Parramatta Female Factory

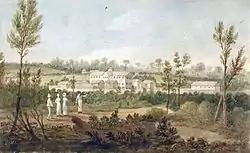
Female penitentiary or factory, Parramata, watercolour; 15.9 x 25.7 cm.

The Parramatta Female Factory is a National Heritage Listed place and has three original sandstone buildings and the sandstone gaol walls. The Parramatta Female Factory was designed by convict architect Francis Greenway in 1818 and the only female building authorized by Governor Lachlan Macquarie. It comprises the 1821 Matron's Quarters and Administration and Stores Building, the 1821 Female Hospital and the 1826 3rd Class Female Penitentiary. It is the first female factory in the penal colony of New South Wales, and is located at 5 Fleet Street, North Parramatta, New South Wales, Australia. It was one of 13 female factories in the colonies of New South Wales and Van Diemen's Land. In New South Wales, female factories were also established in Bathurst, Newcastle, Port Macquarie and Moreton Bay (2 factories). The factory idea was a combination of the functions of the British bridewells, prisons and workhouses. The Parramatta Female Factory is being considered for World Heritage listing.